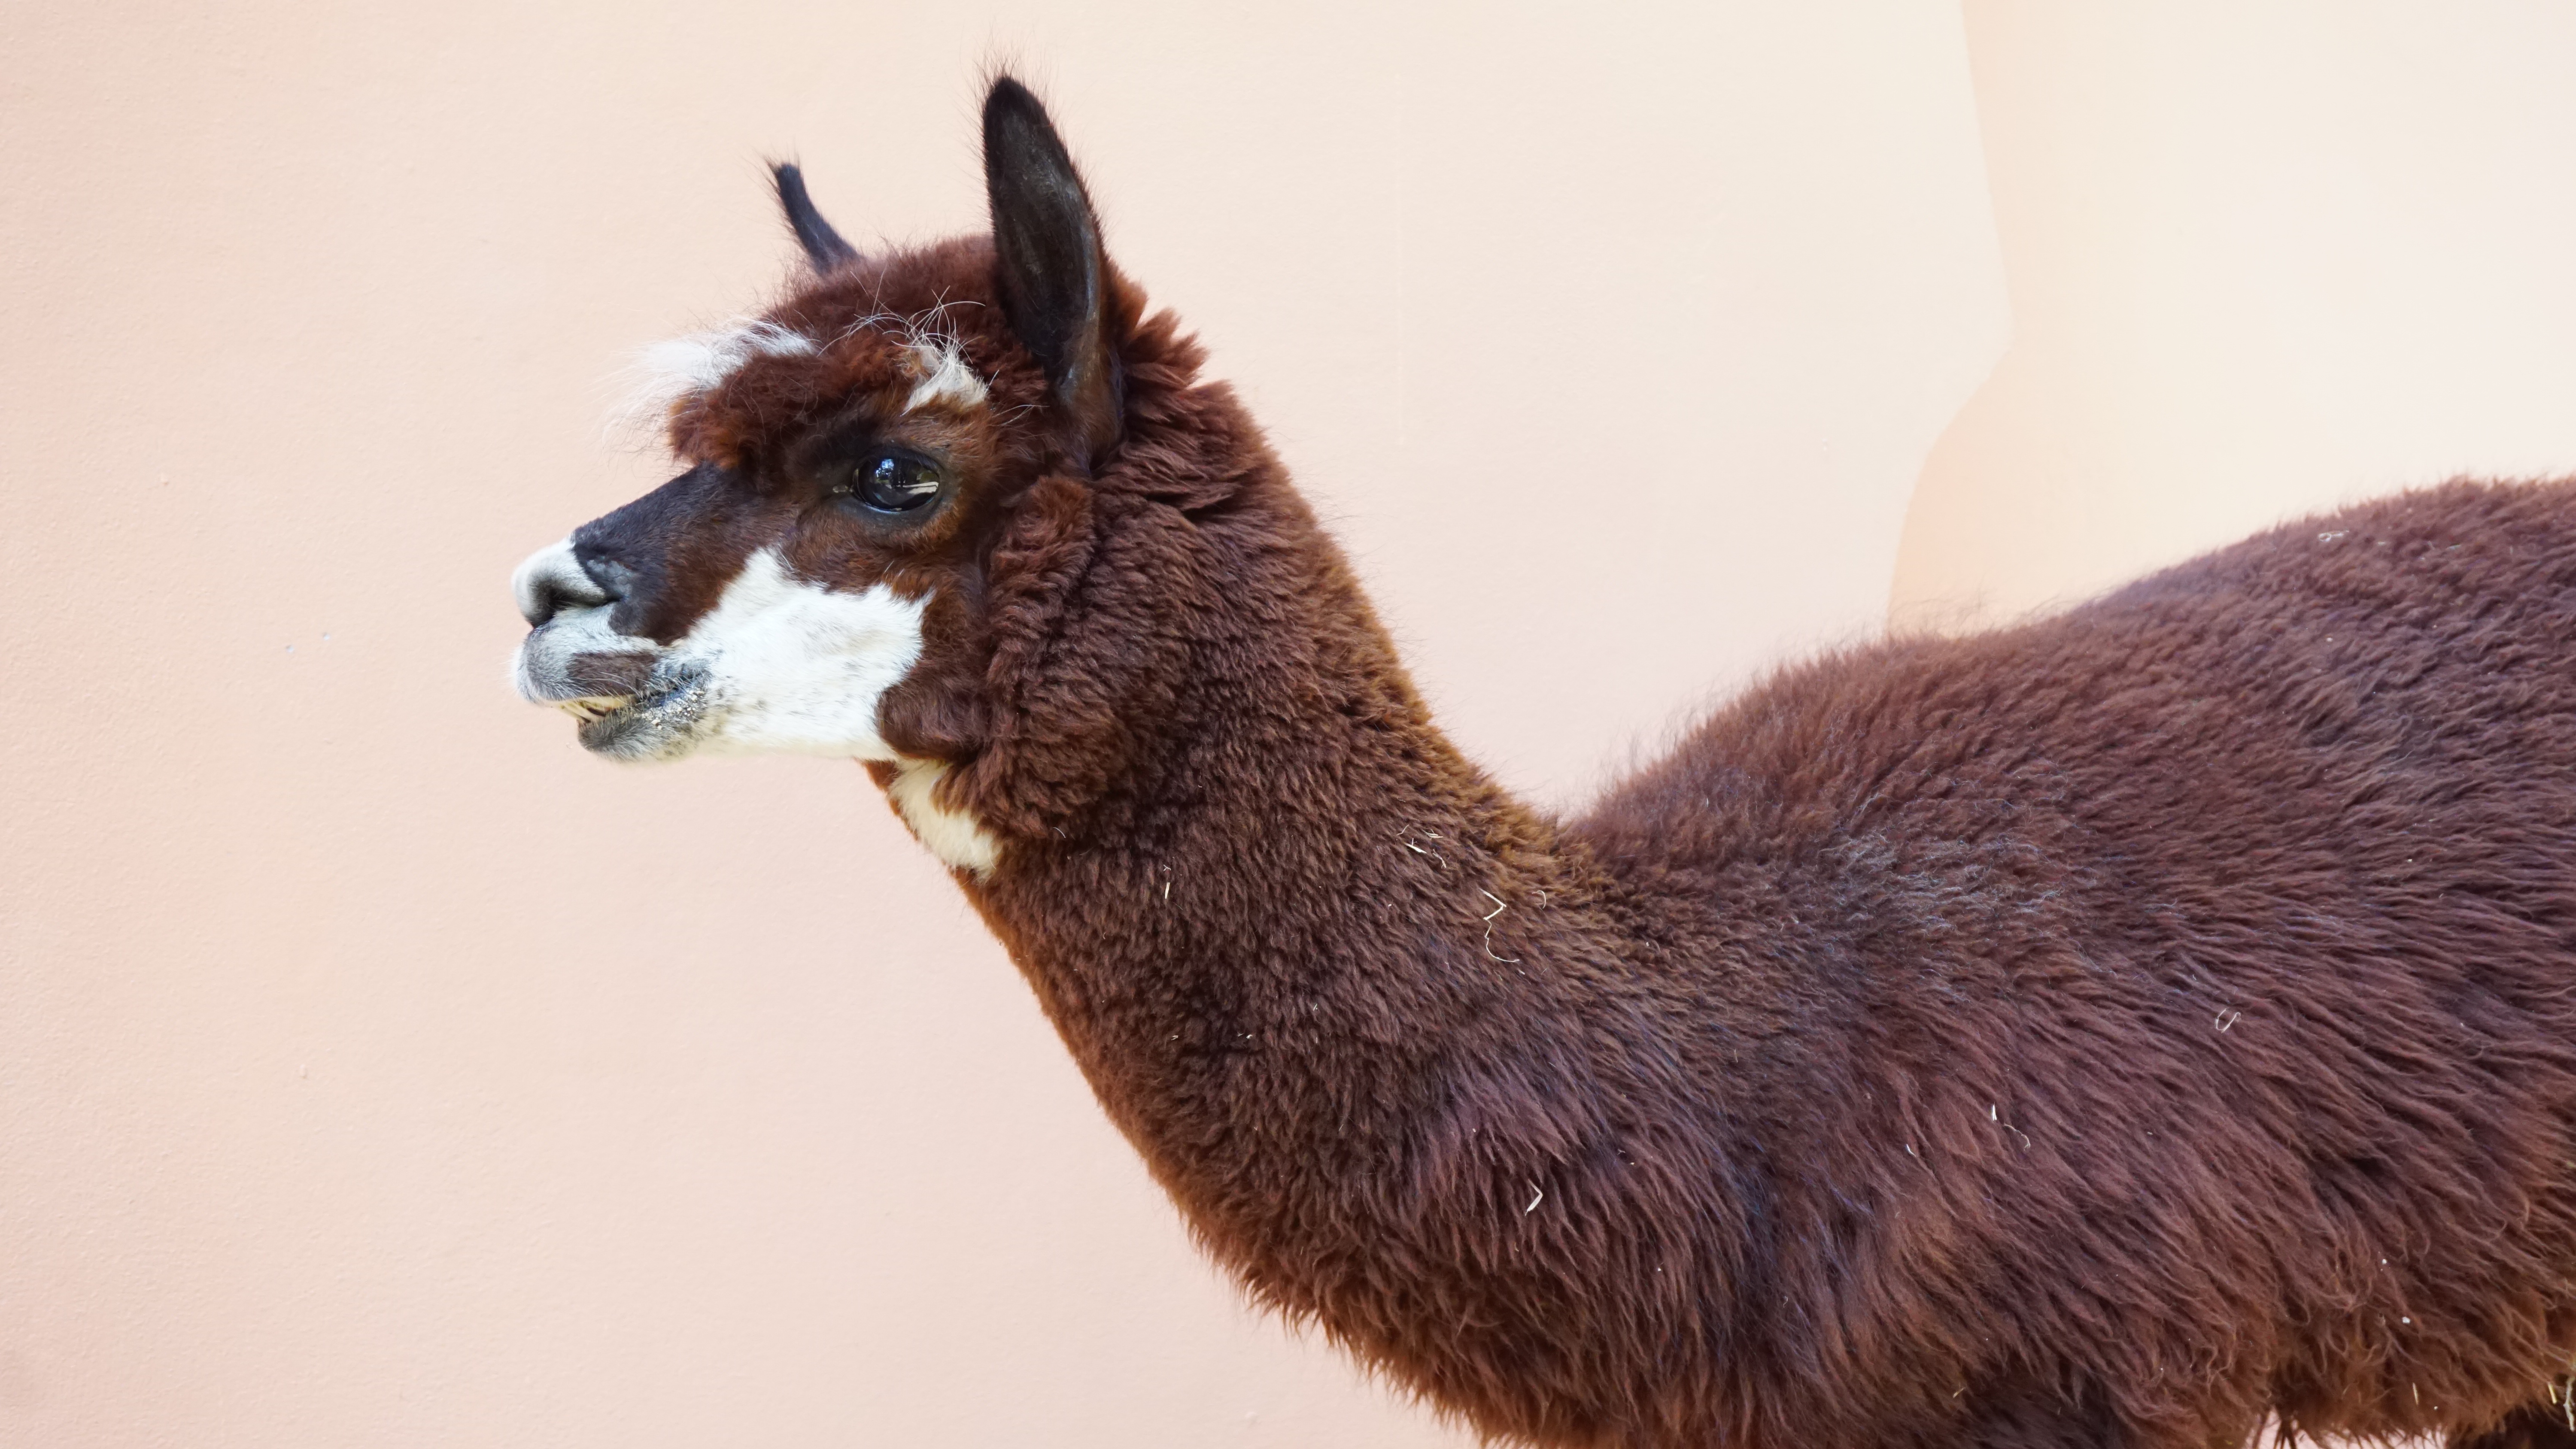
nature, forest, adventure, animal, travel, wildlife, wild, jungle, africa, park, mammal, fauna, llama, alpaca, vertebrate, safari, camel like mammal